The Count of Monte Cristo (1913 film)

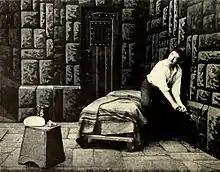
Still of scene in the film

The Count of Monte Cristo is a 1913 silent film adventure directed by Joseph A. Golden and Edwin S. Porter, based on the adapted play of Alexandre Dumas' 1844 novel of the same name by Charles Fechter, adapted on screen by Hampton Del Ruth. It starred James O'Neill, a stage actor and father of playwright Eugene O'Neill. James O'Neill had been playing Edmond Dantès most of his adult life and was famous in the role. Daniel Frohman and Adolph Zukor produced together. Edwin S. Porter co-directed with Joseph Golden, though this was probably necessary as Porter also served as the film's cinematographer. The film was released on November 1, 1913.